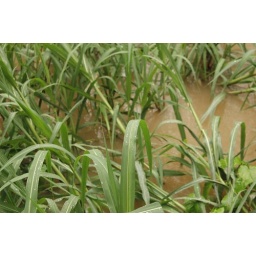
Wet grass in the flooded forest